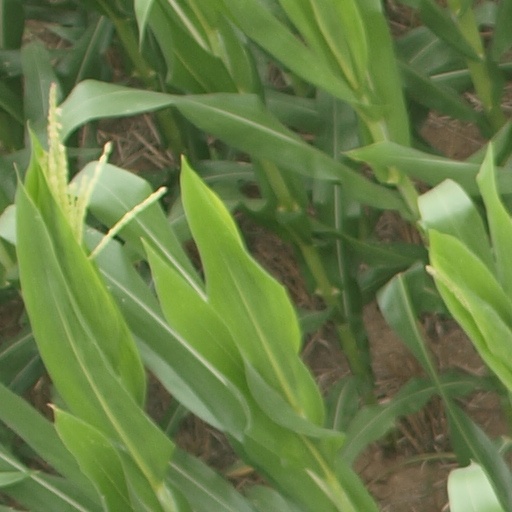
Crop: maize; corn